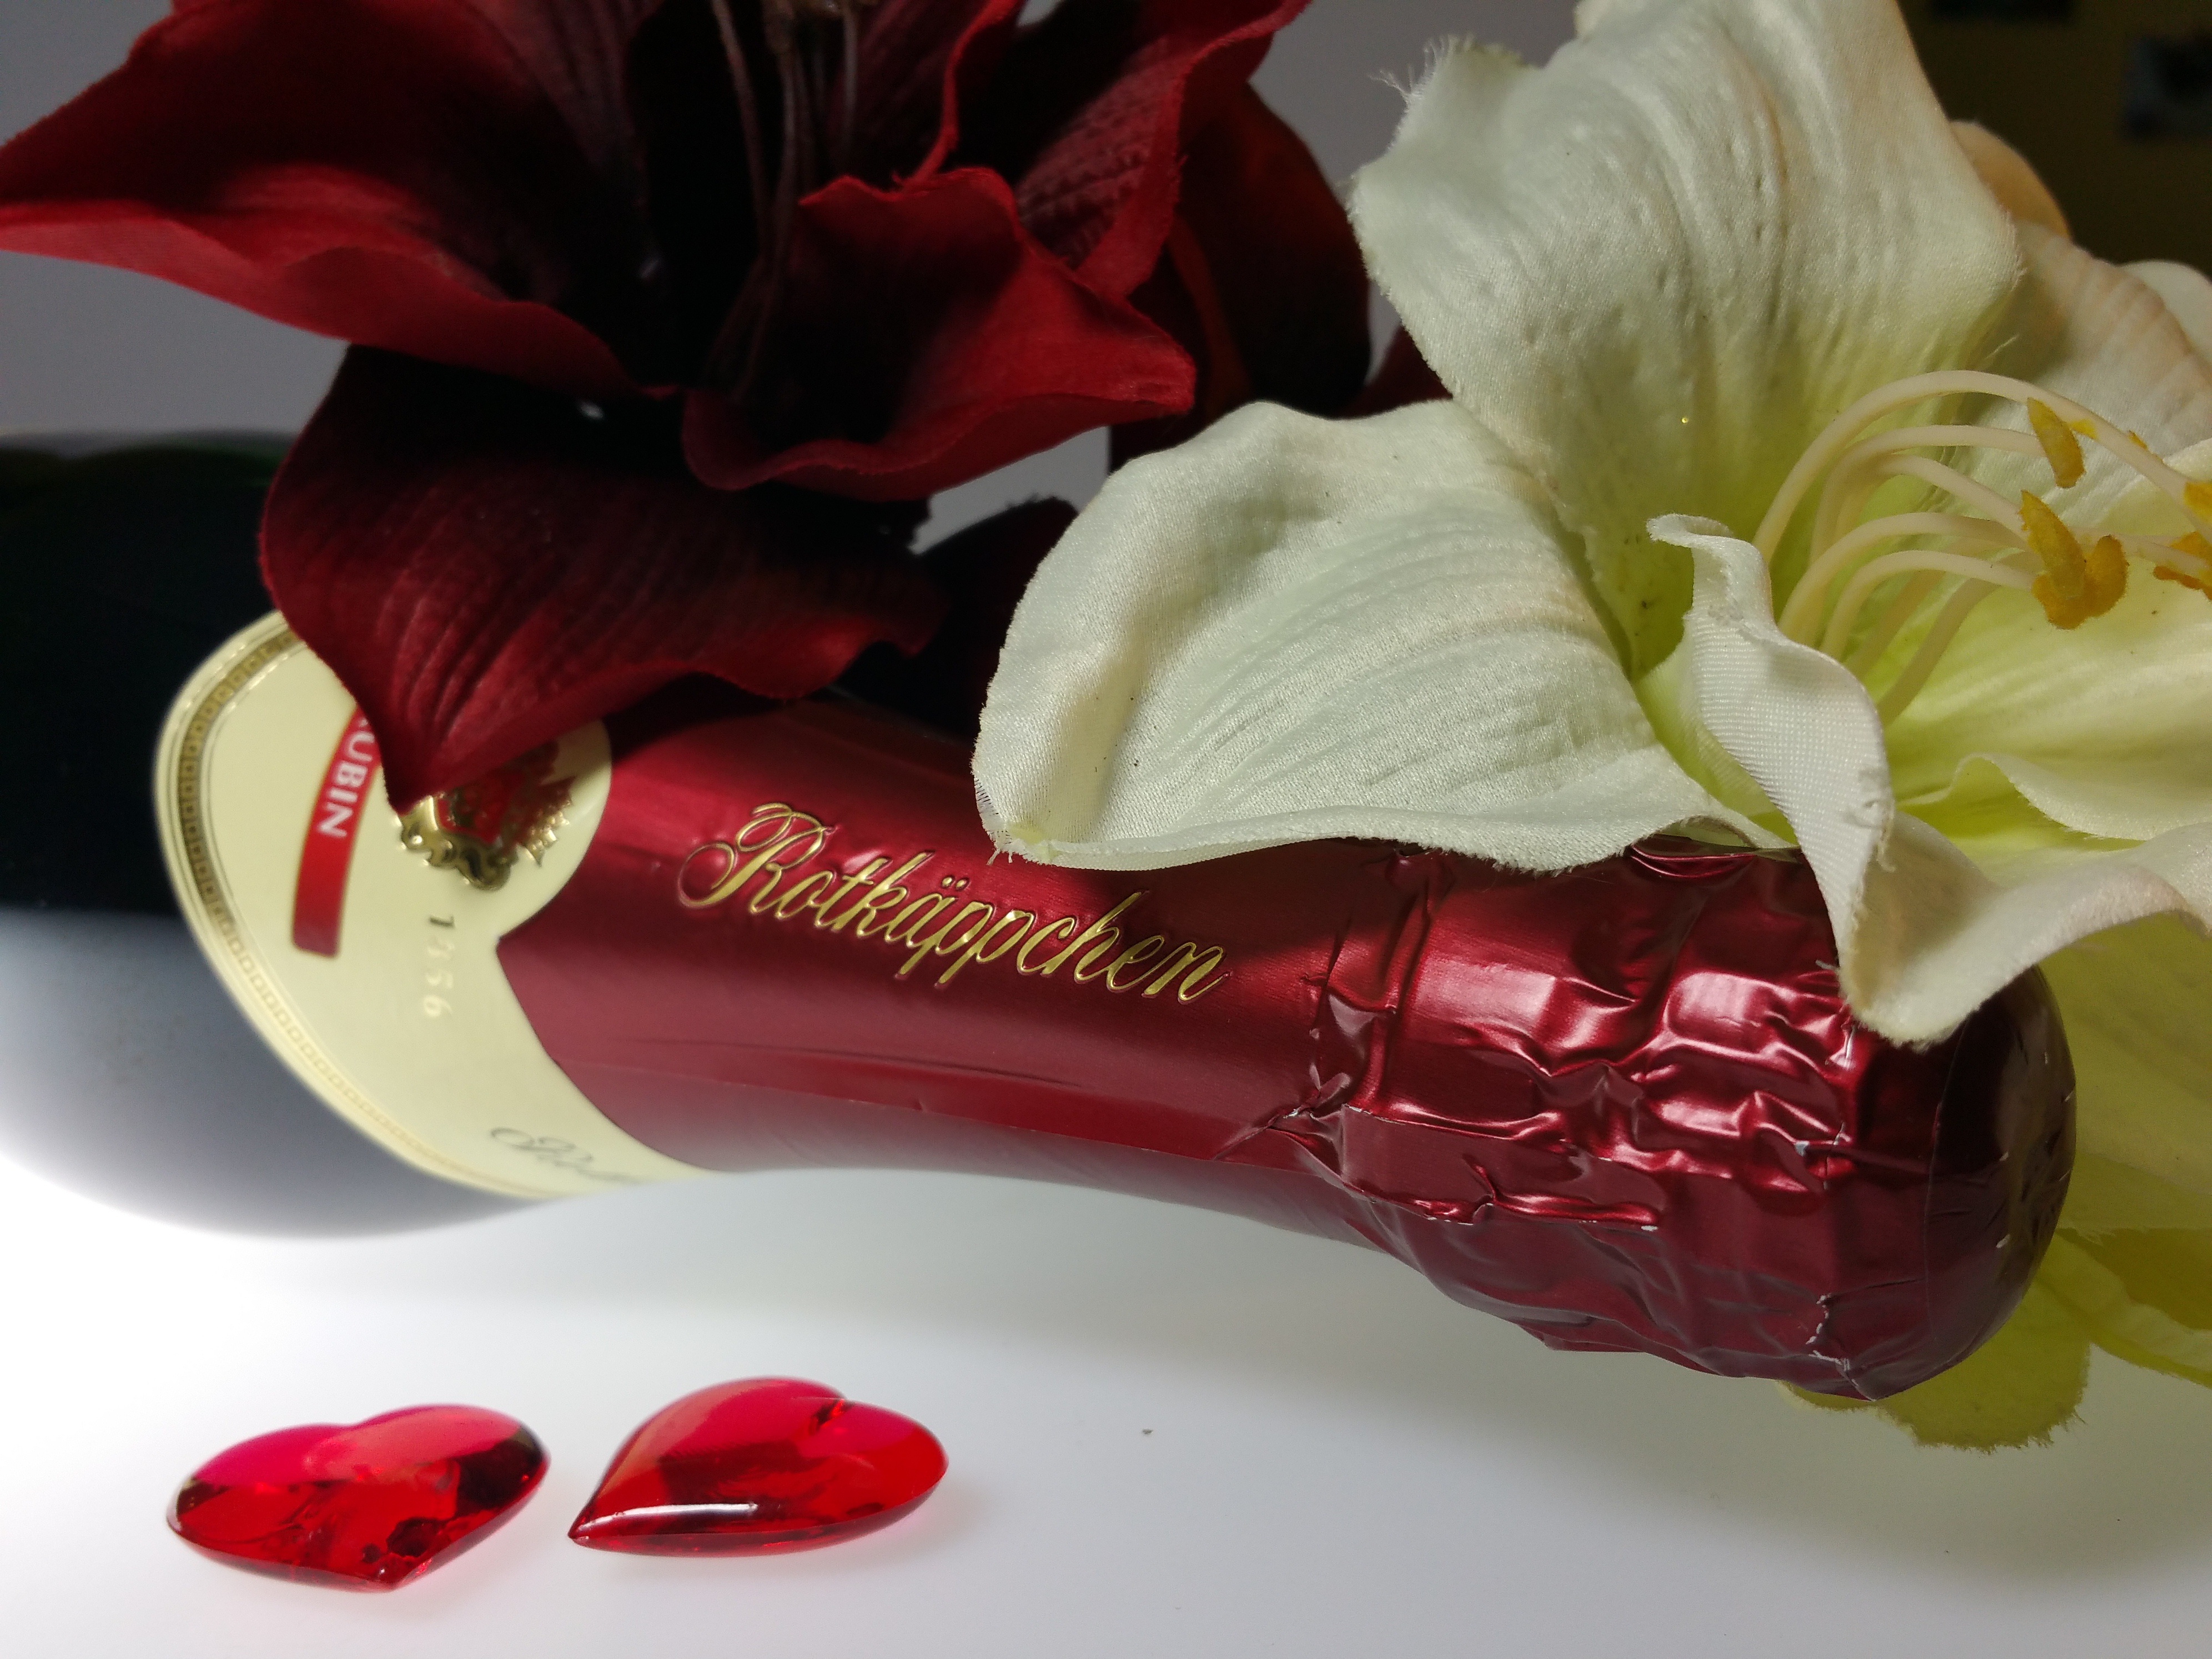
plant, flower, petal, love, heart, food, red, produce, romance, bottle, alcohol, flowers, background, champagne, floristry, valentine's day, flowering plant, rotk ppchen, flower bouquet, land plant